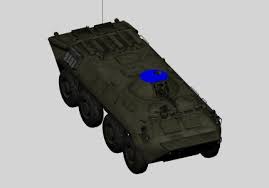
Label: BTR